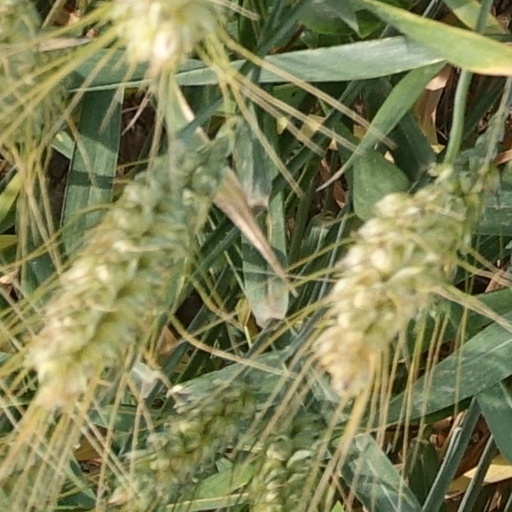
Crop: wheat